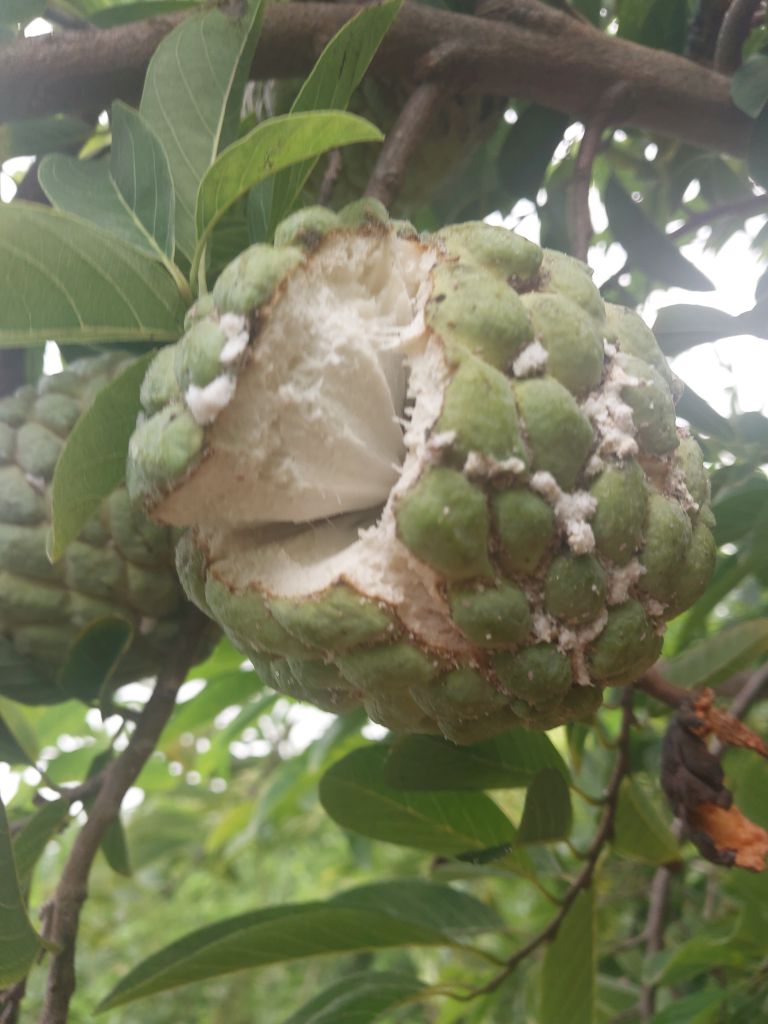
Disease label: Mealy Bug